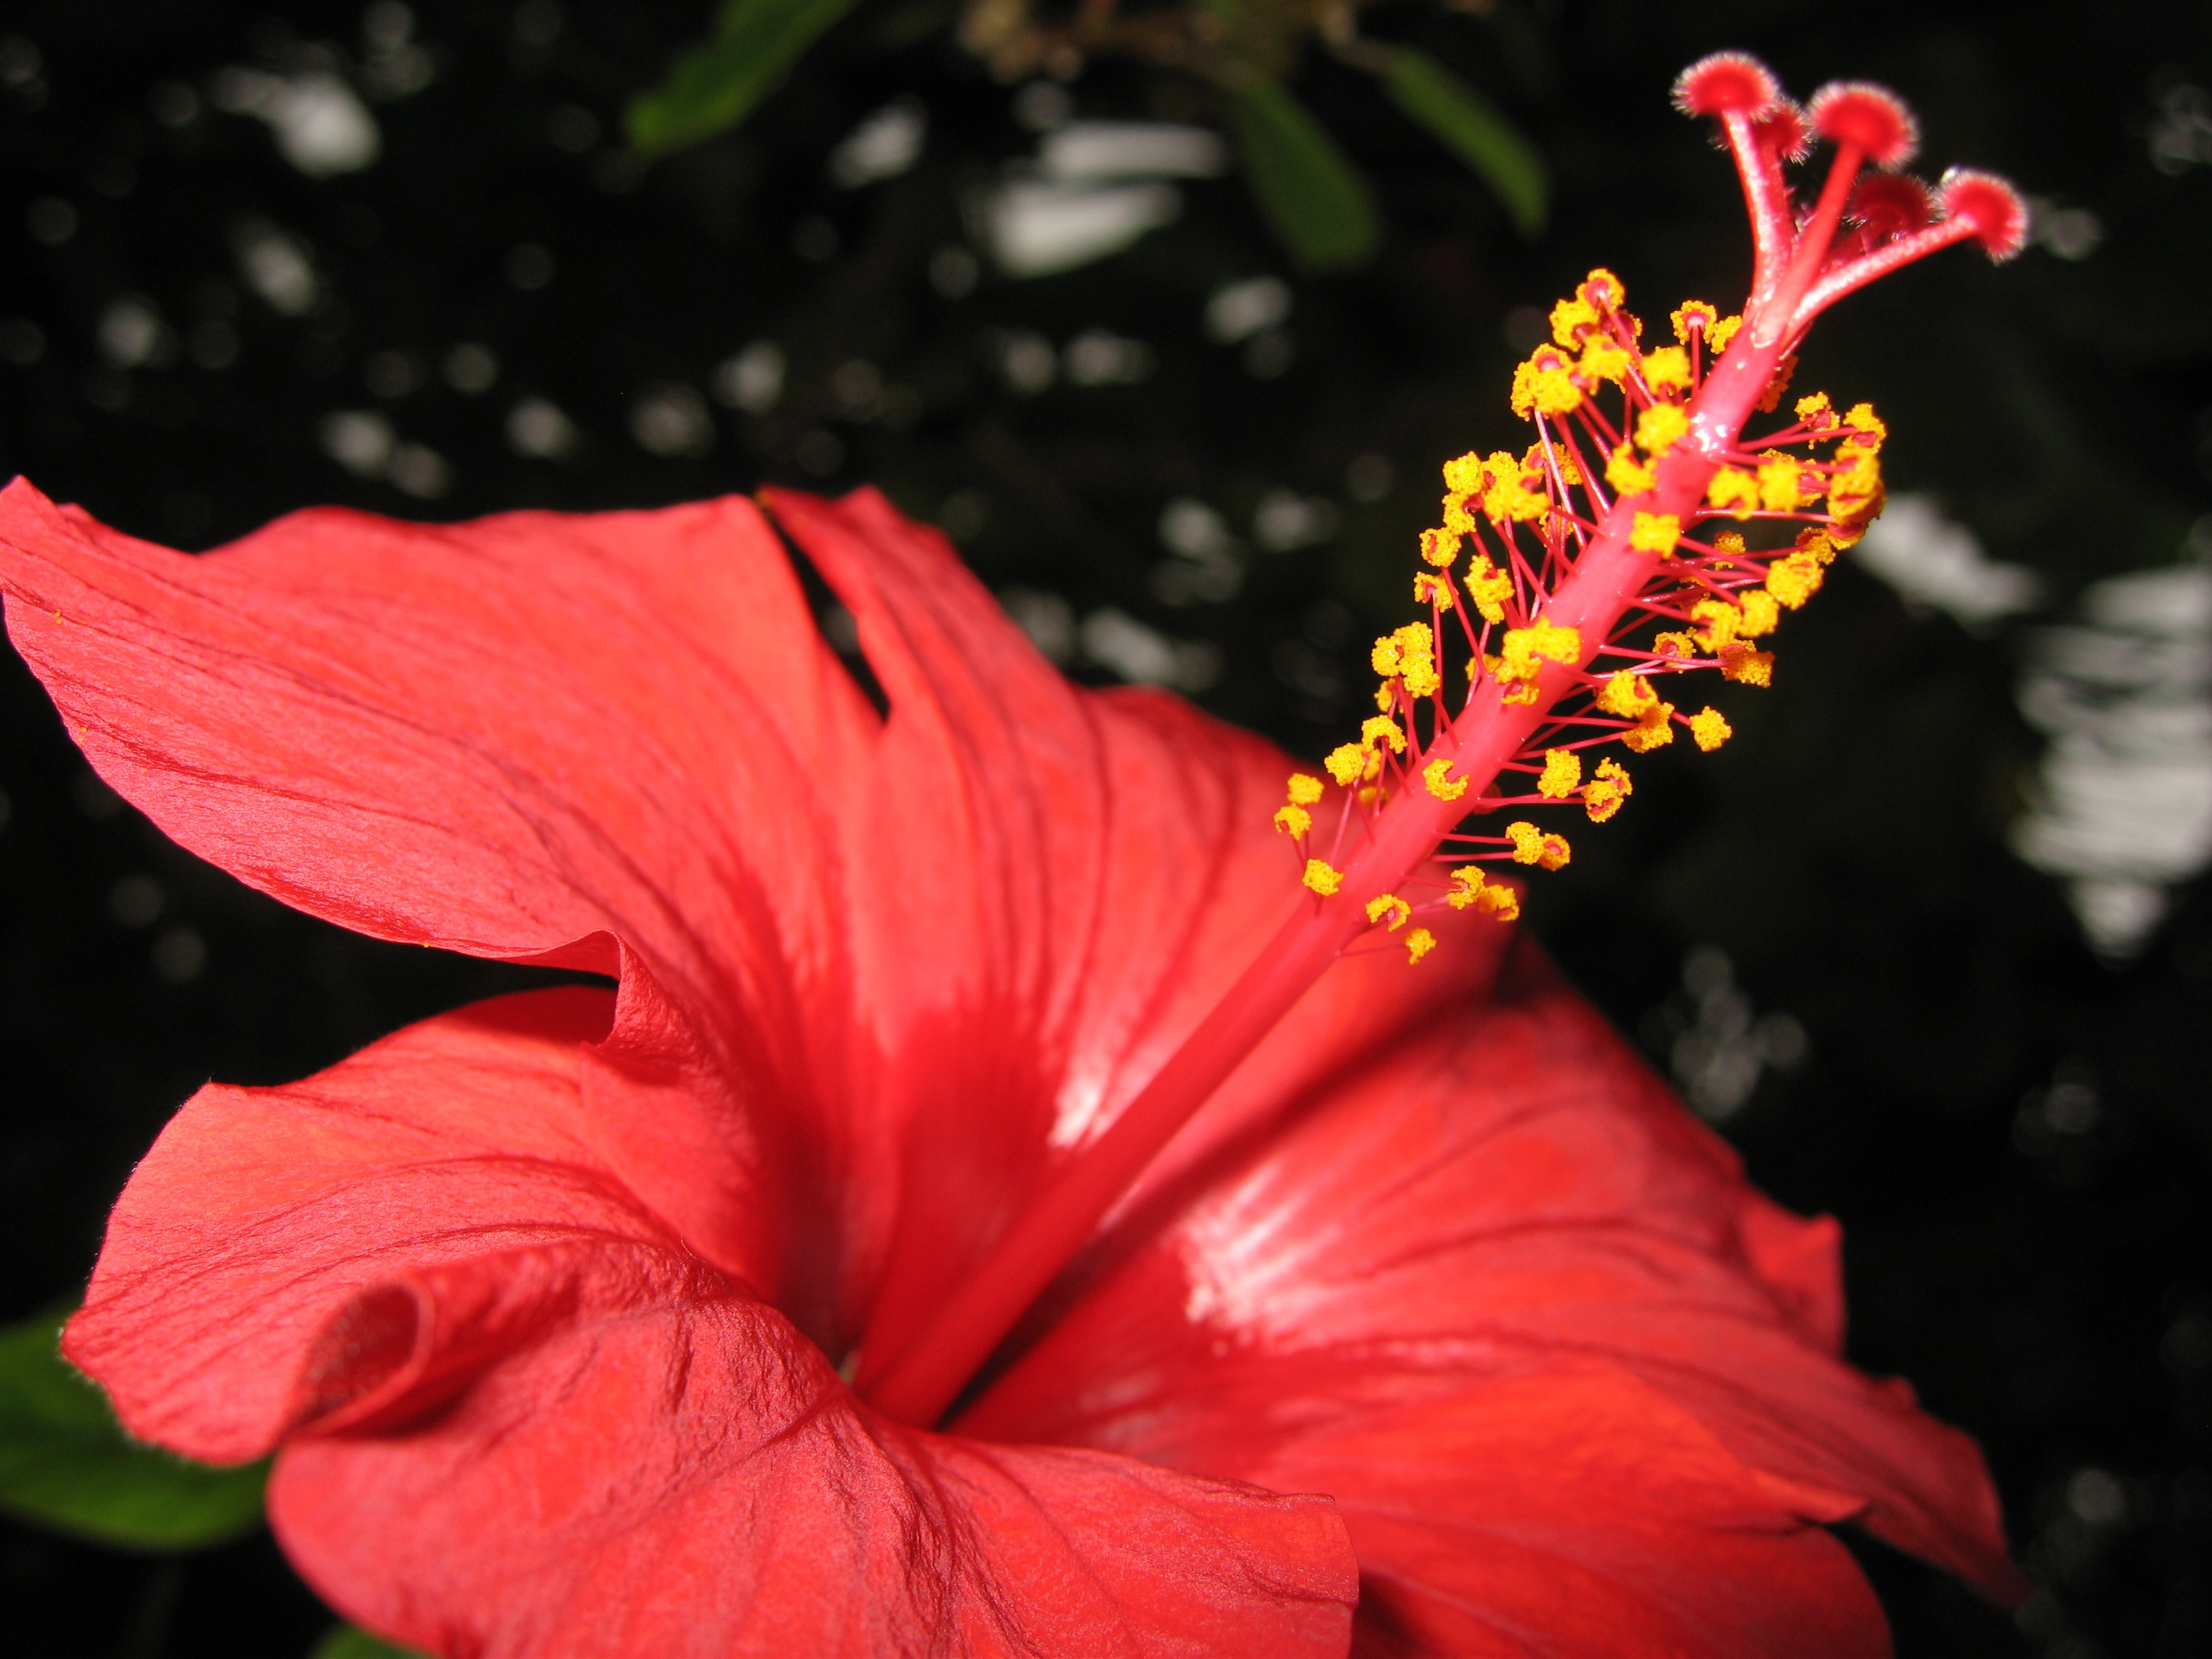
blossom, plant, leaf, flower, petal, red, botany, flora, close up, red flower, shrub, hibiscus, malvales, macro photography, krupnyj plan, garden flower, flowering plant, bright flower, chinese hibiscus, land plant